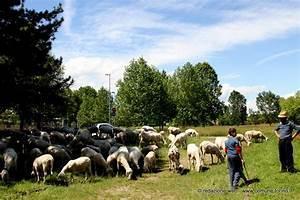
sheep